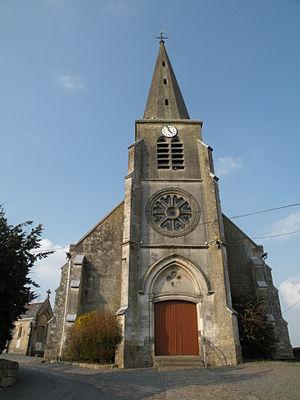
Église d'Ourton.
Ourton est une commune française située dans le département du Pas-de-Calais en région Hauts-de-France.